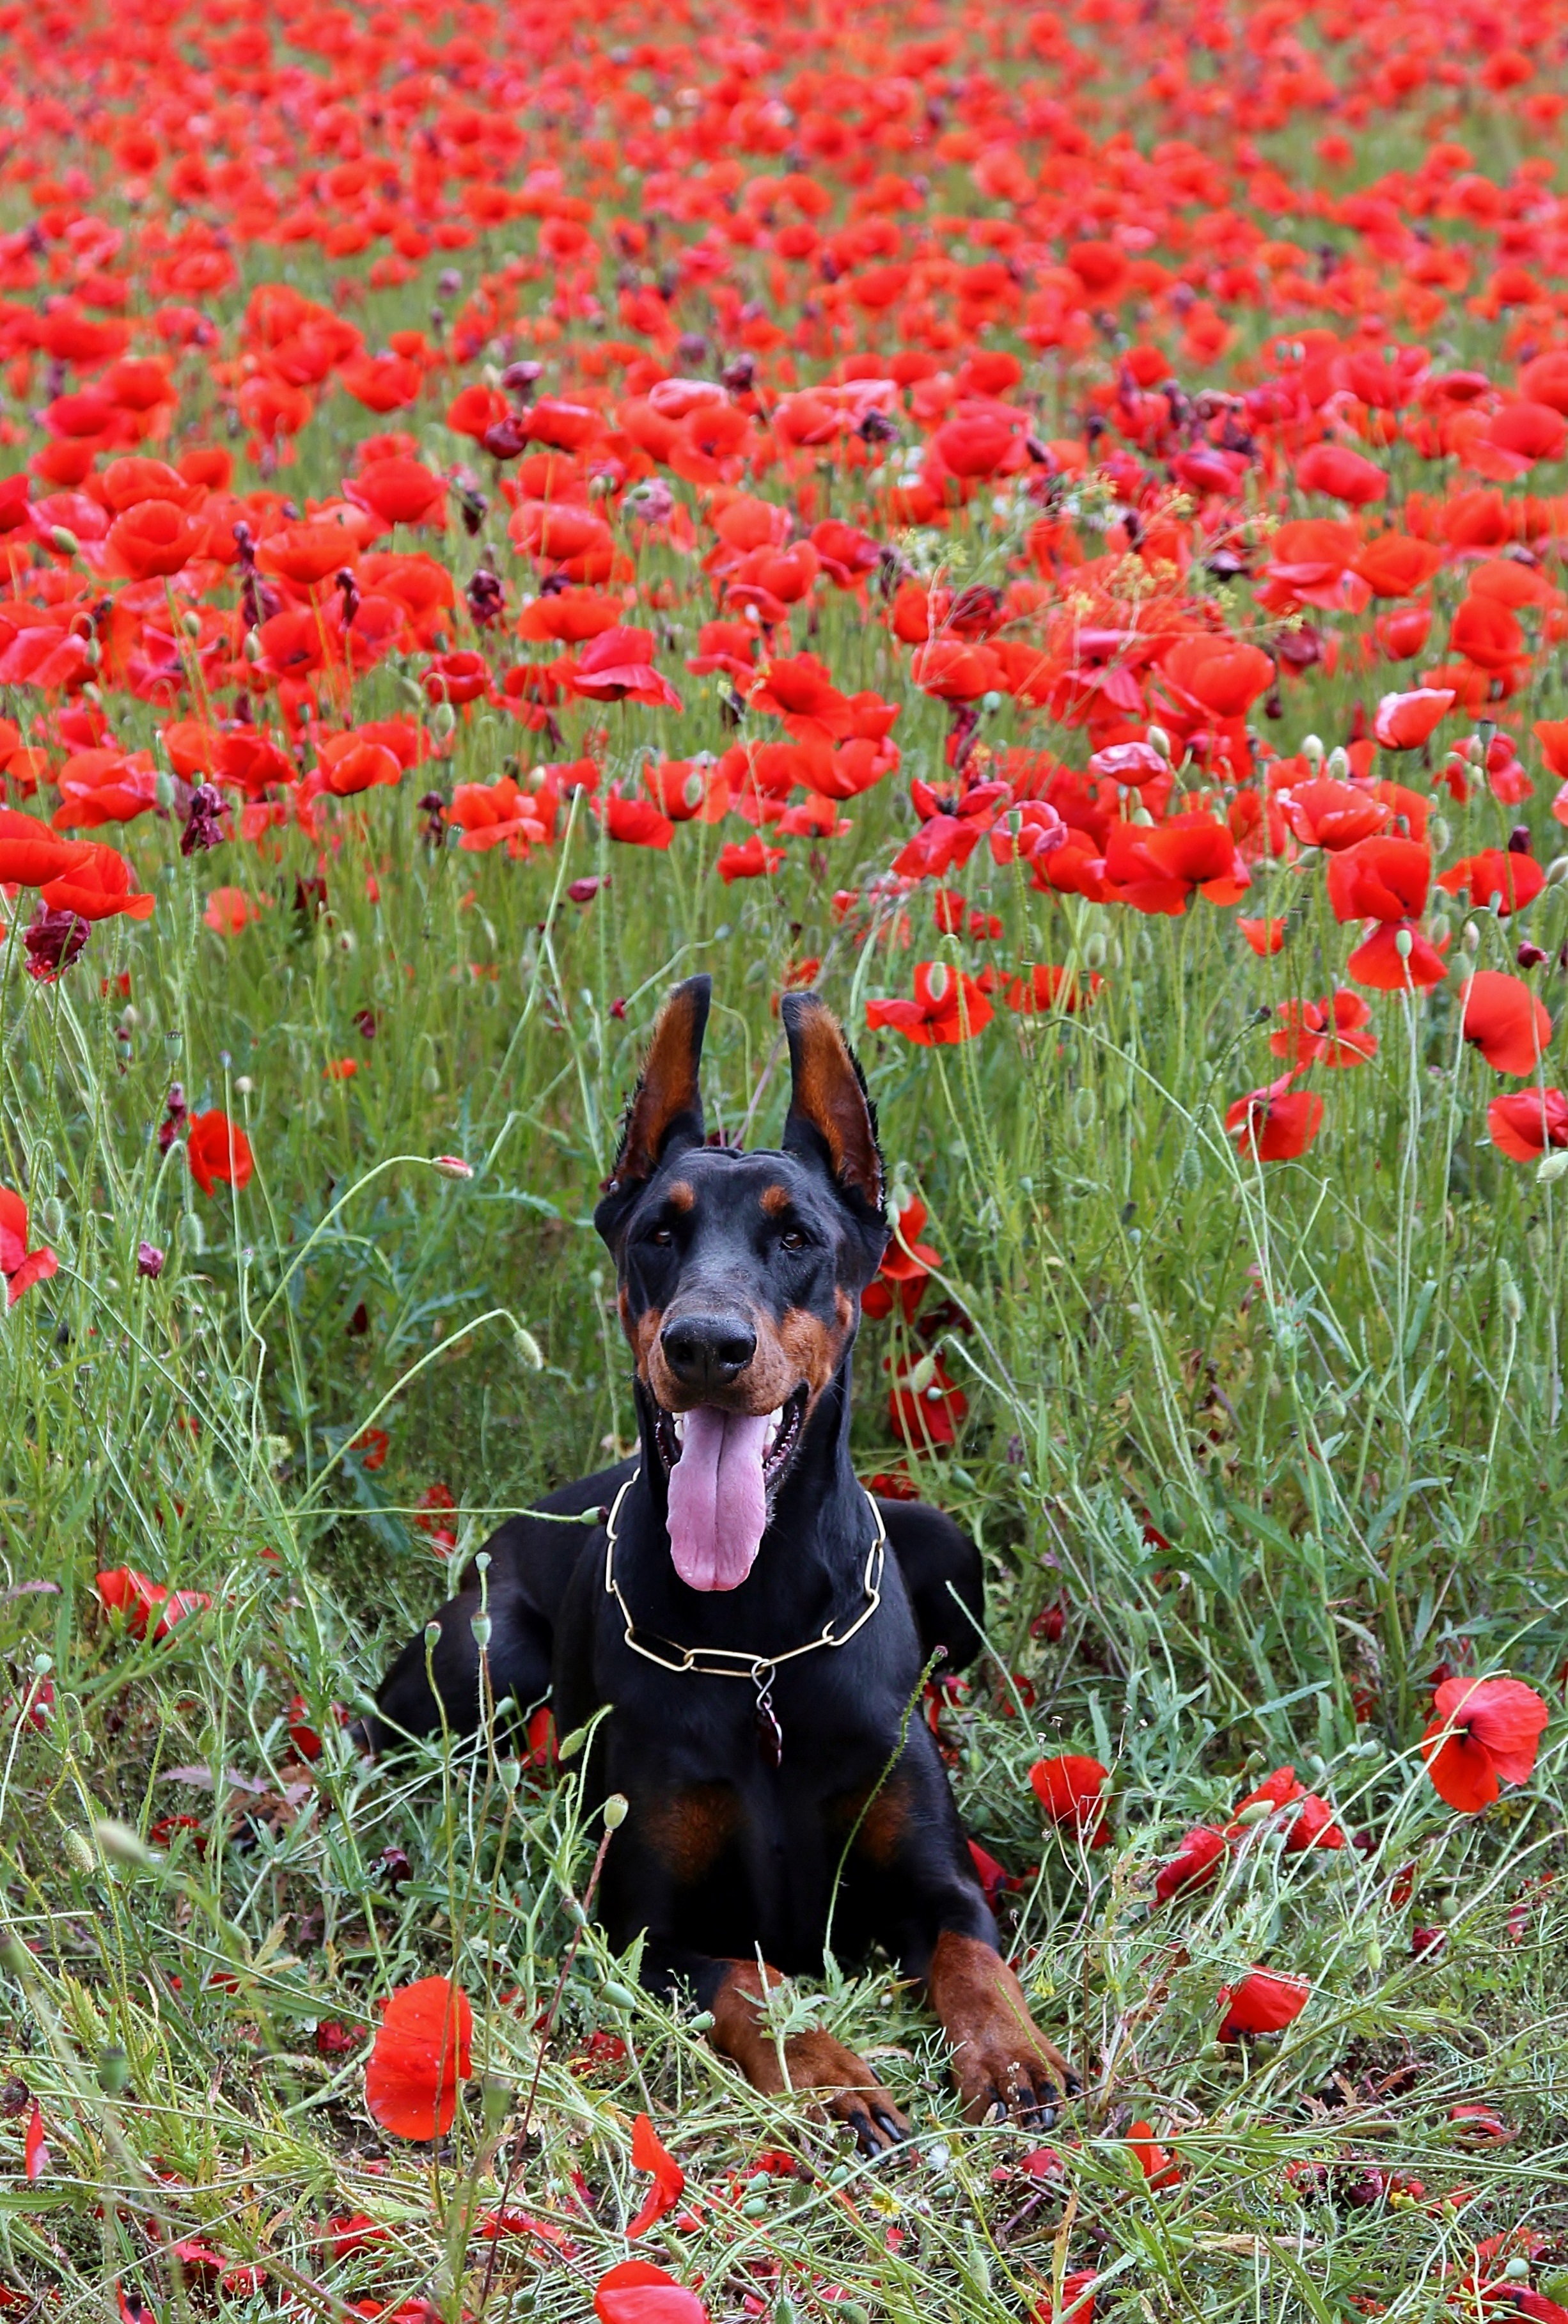
grass, plant, field, meadow, flower, dog, mammal, vertebrate, poppy, terrier, flowering plant, doberman dog lies, dog like mammal, land plant